Marta Permuy

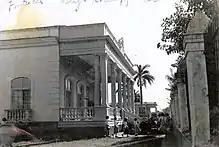
The Madres Escolapias School of Cárdenas, where Marta Permuy was a student, as photographed in 1957.

Marta Teresita Cazañas y Díaz was born on September 22, 1938, in Havana, the second child of Cuban judge Pedro Pablo Cazañas and his wife, Raquel María Díaz y Teresa. Her parents were of prominent Matanzas-area families. Marta and her siblings, Raquel and Eduardo, would be raised on the Cazañas family's Buena Vista estate in Cárdenas bordering Varadero.